India and weapons of mass destruction

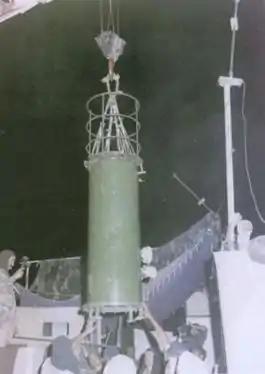
Shakti-1, India's alleged thermonuclear test device

There is not enough public information to determine if India possesses either multiple-stage thermonuclear weapons or boosted fission weapons. On 11 May 1998, India announced that it had detonated a two-stage thermonuclear bomb with a yield of 45 kilotons in its Operation Shakti tests ("Shakti-I", specifically, in Sanskrit the word 'Shakti' means power). However, due to subsequent statements by involved scientists, the low device yield, and the nature of underground testing, it remains unclear if Shakti-I had any thermonuclear yield. Based on this, it is unclear if India weaponized two-stage thermonuclear bombs for deployment. These questions continue to affect Indian nuclear weapons policy with regard to the possibility of future testing.